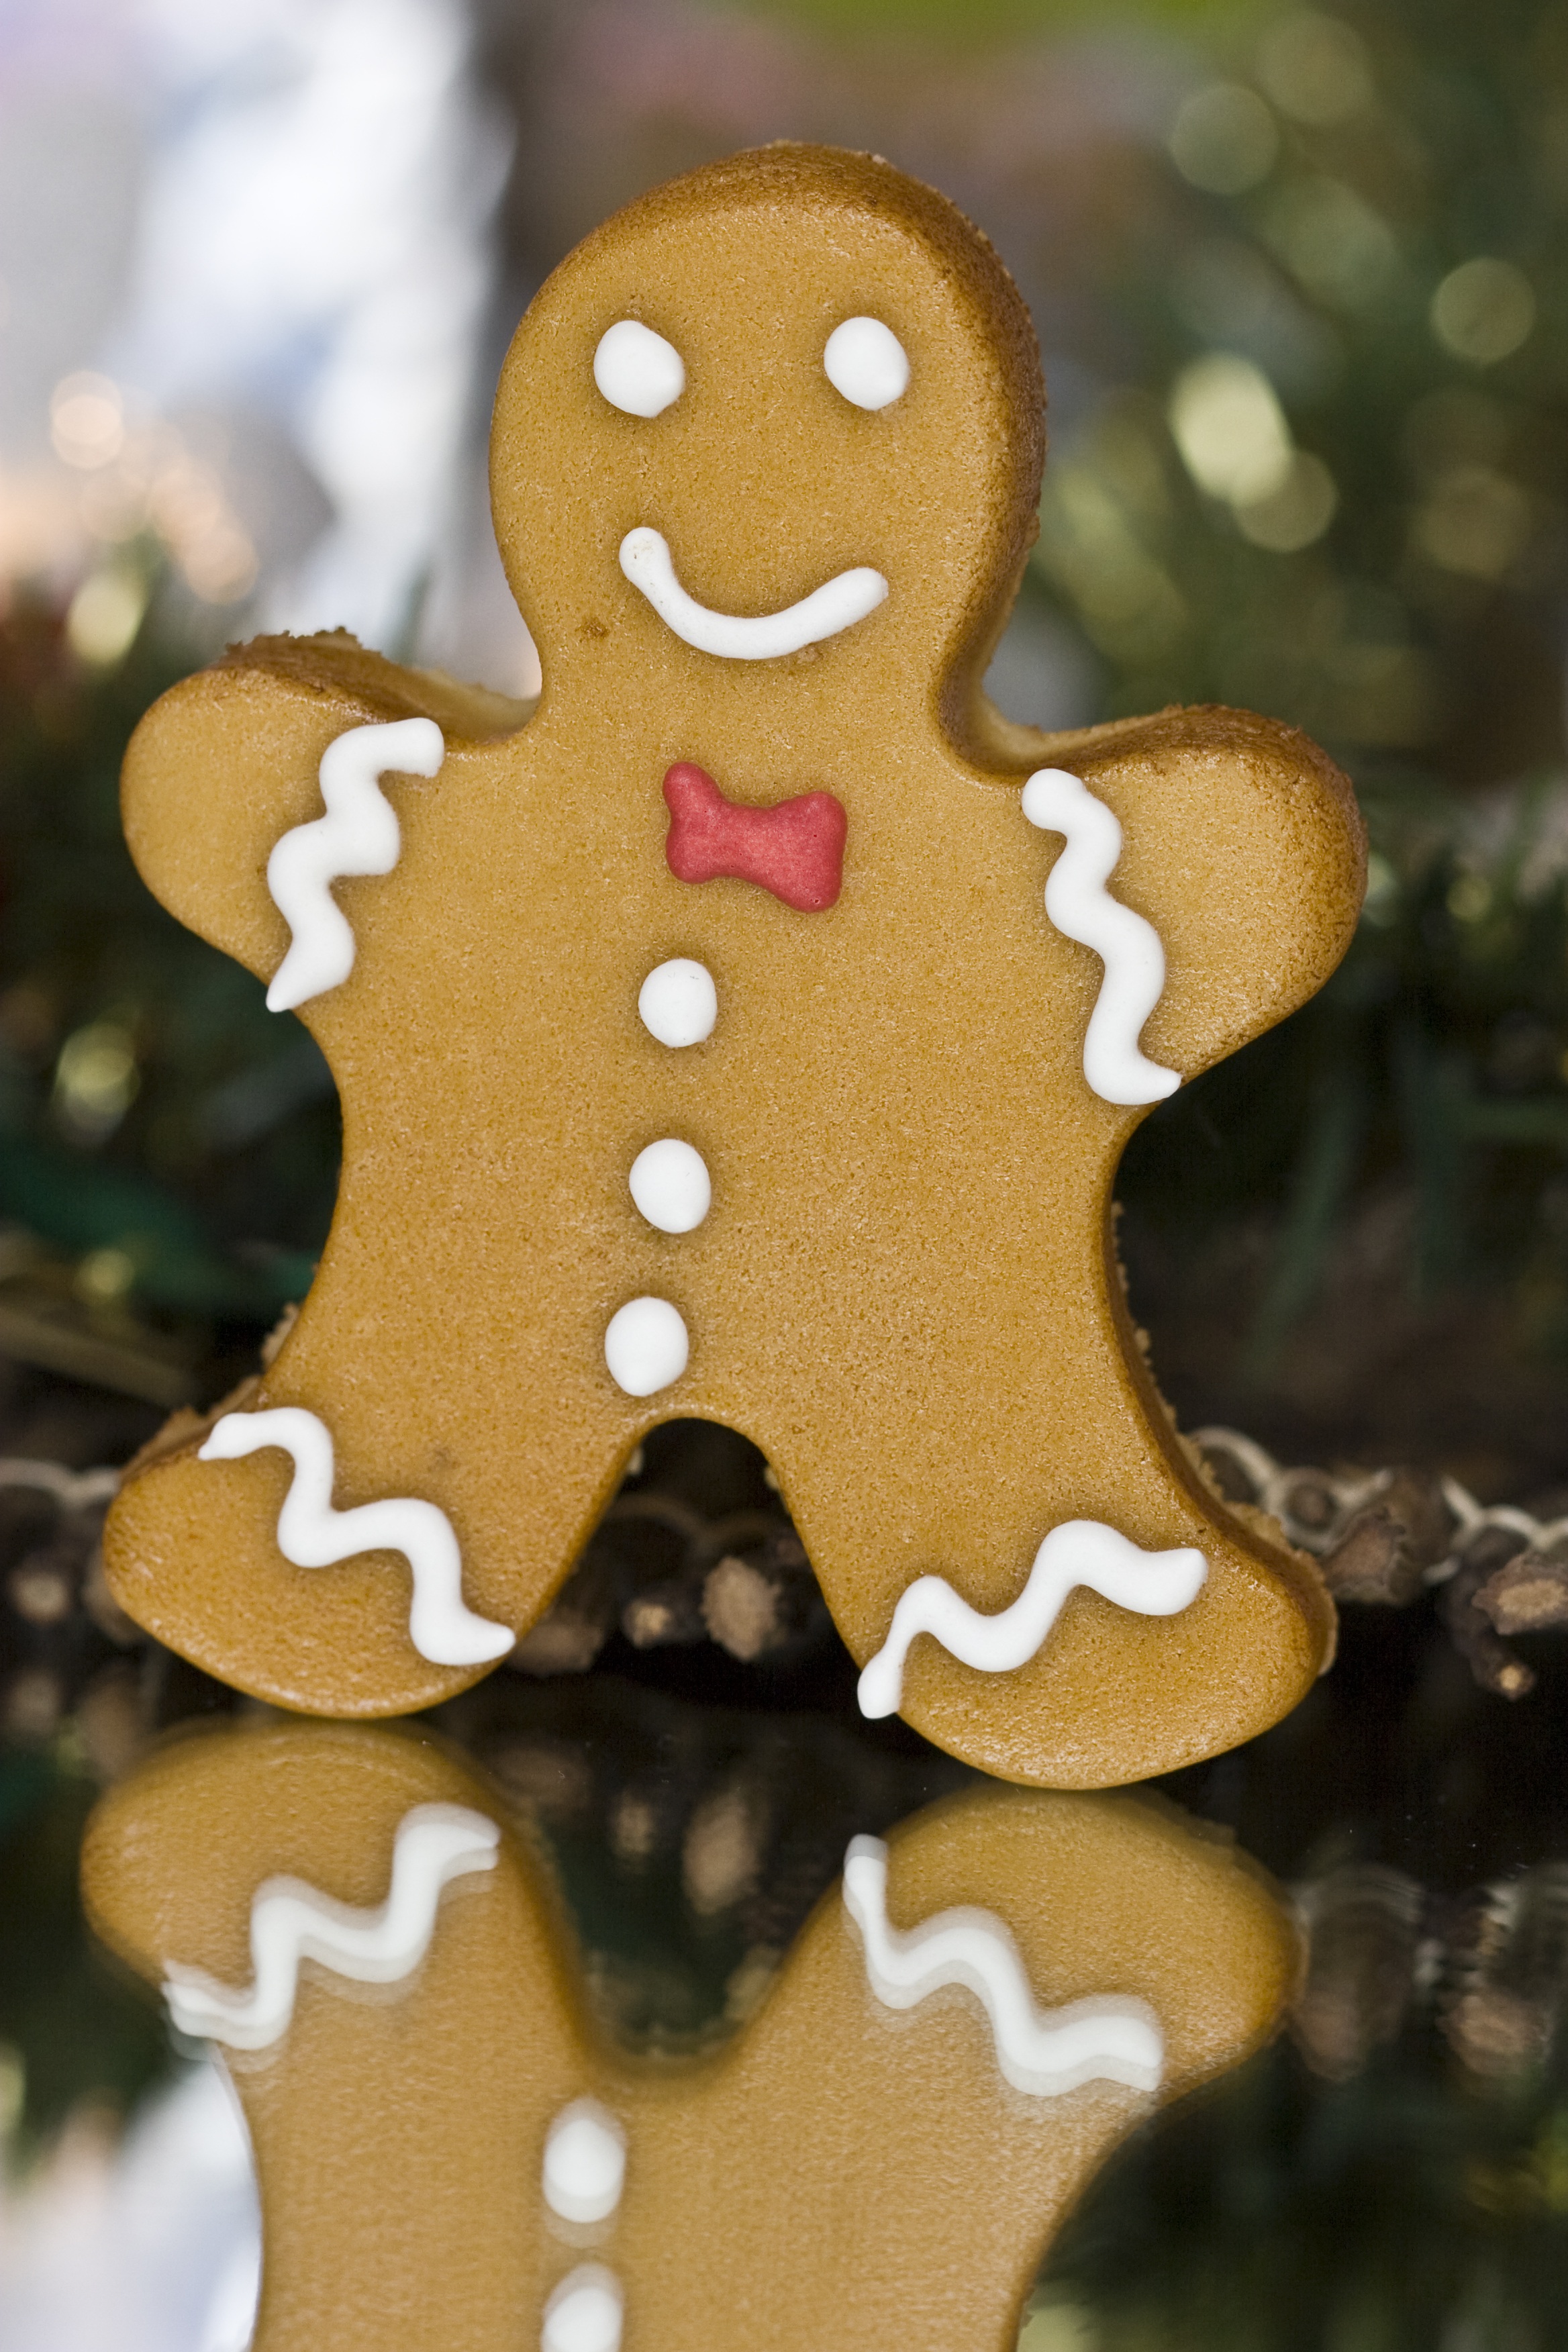
sweet, flower, food, colorful, christmas, cookie, dessert, christmas decoration, christmas cookies, gingerbread man, cookies, icing, diversity, edible, sweetness, gingerbread, selection, baked goods, nibble, marzipan, christmas buns